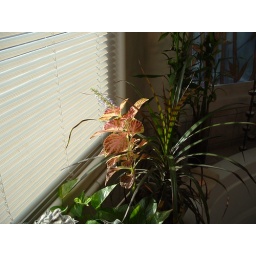
Colias flower in the window